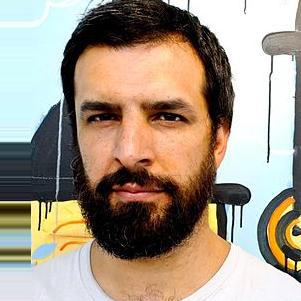
Age: 39